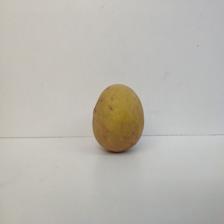
Size: Medium